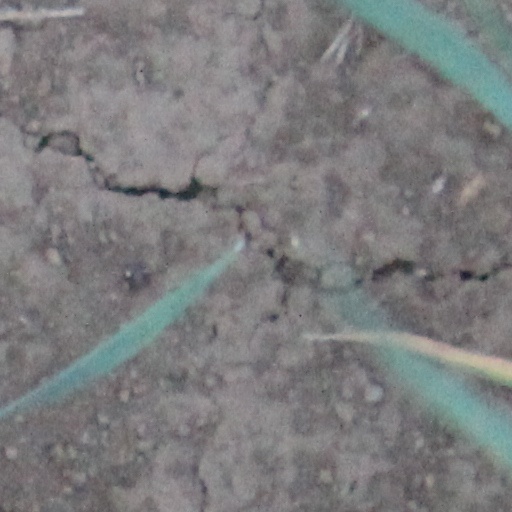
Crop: wheat